Gennady Onishchenko

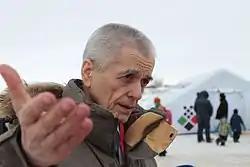
Gennady Onishchenko in Naryan-Mar at Artur Chilingarov's snowmobile races, 2017

On 22 May 2016, Onishchenko won United Russia's primaries in Tushino constituency No. 206 in Moscow. Two days later, the prime minister Dmitry Medvedev removed the reprimand imposed on Onishchenko in February "for violating the requirements of article 18 of the Law on the state civil service." When submitting the declaration, Onishchenko did not mention the residential building in Moscow Oblast.